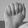
ASL letter: A